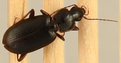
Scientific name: Calathus advena
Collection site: Niwot Ridge Mountain Research Station Site (NIWO), plot NIWO_007